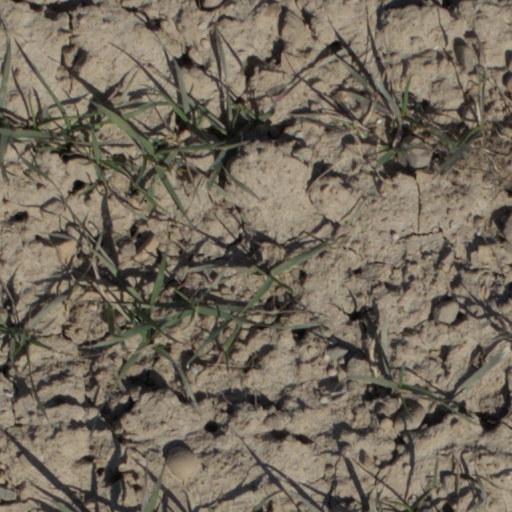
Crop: wheat